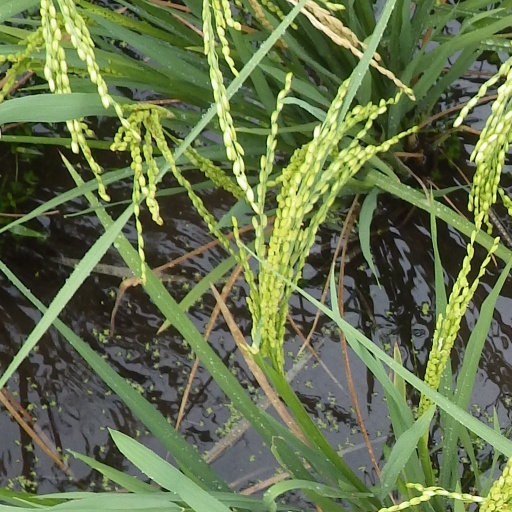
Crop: rice